The Plough Arts Centre, Torrington

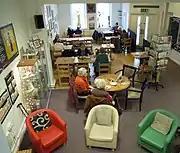
The Theatre Café

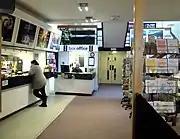
The theatre box office

The Plough Arts Centre runs many creative workshops for people of all ages and abilities. It is the home of the Plough Youth Theatre founded in 2010.